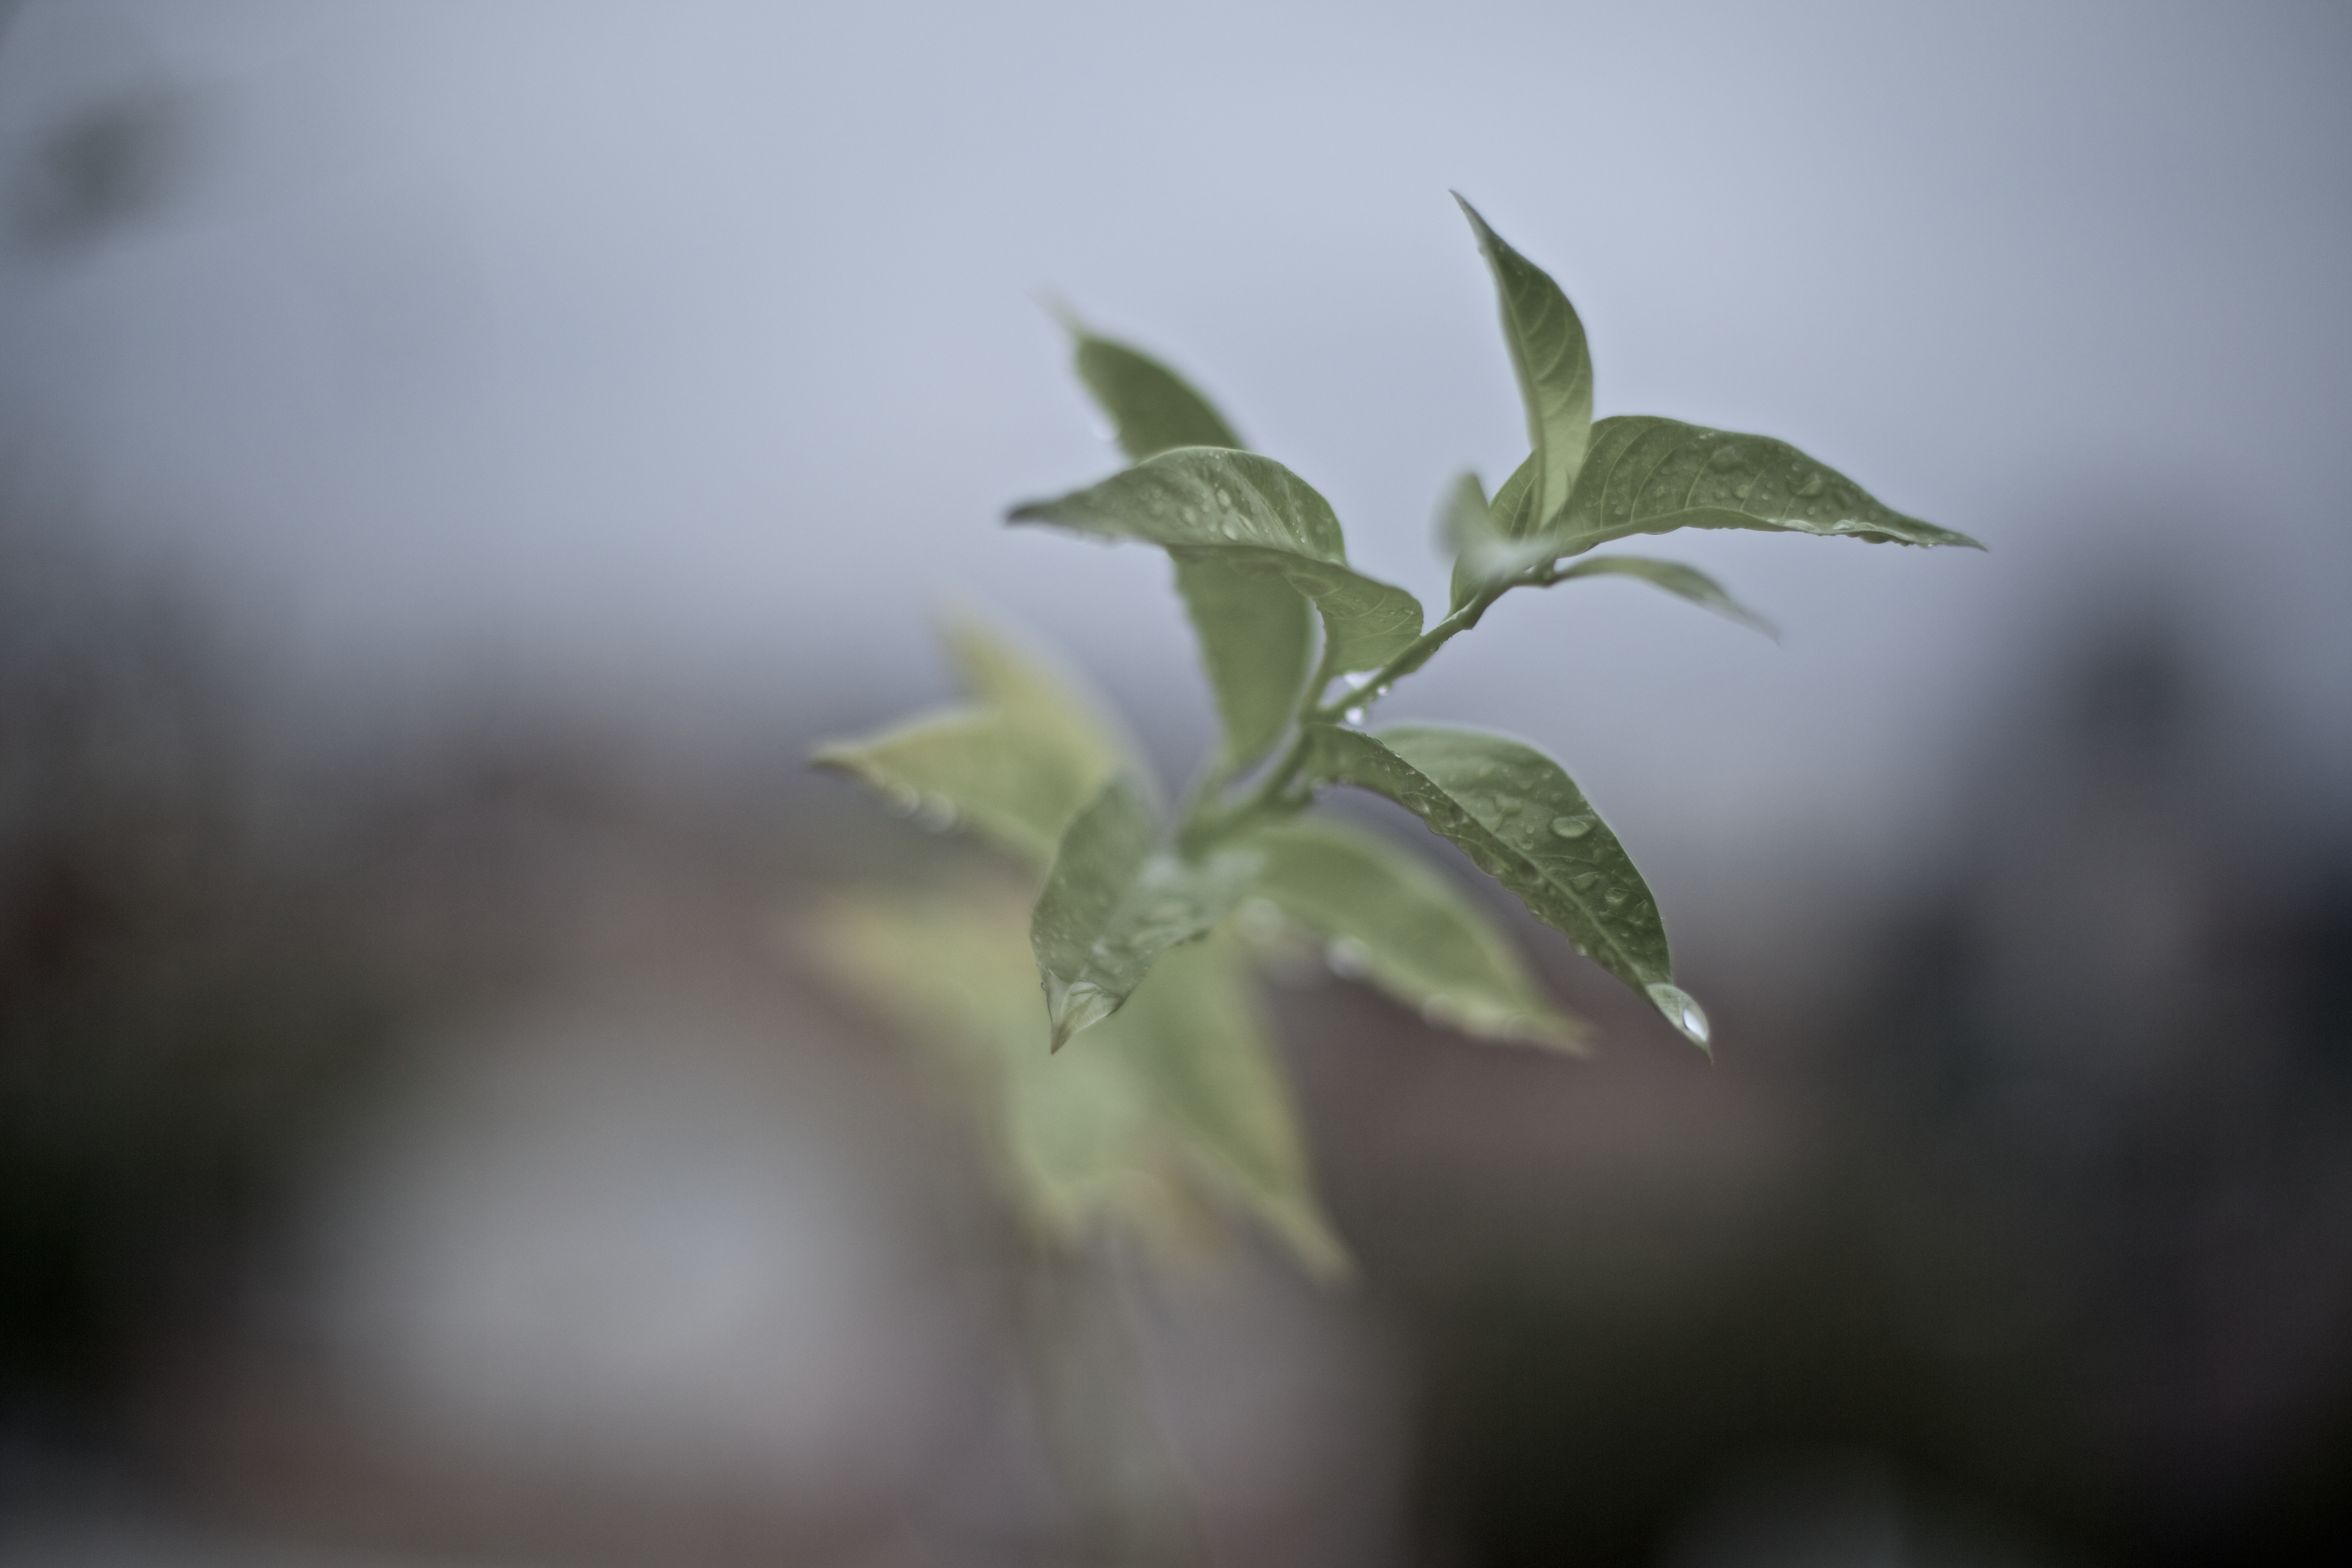
tree, nature, outdoor, branch, plant, stem, sunlight, leaf, flower, frost, green, autumn, botany, flora, season, life, close up, leaves, publicdomain, focus, droplets, moisture, macro photography, plant stem